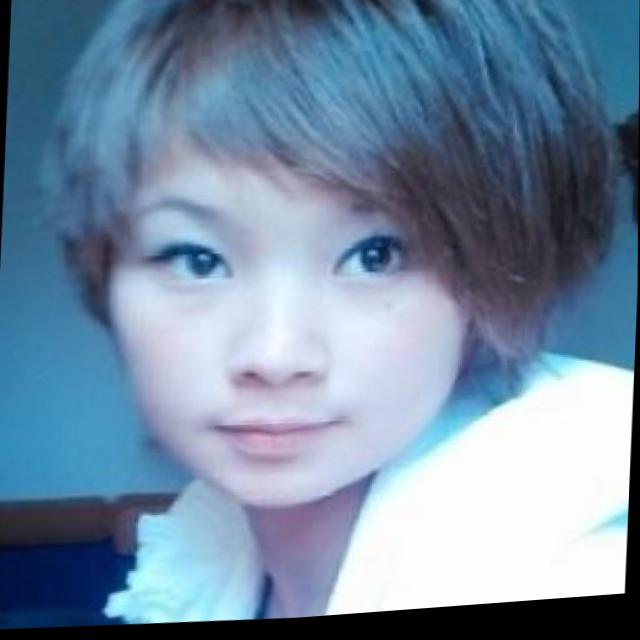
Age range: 21-44